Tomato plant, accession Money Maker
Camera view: tilt-top (135 deg); turntable rotation: 180 degrees
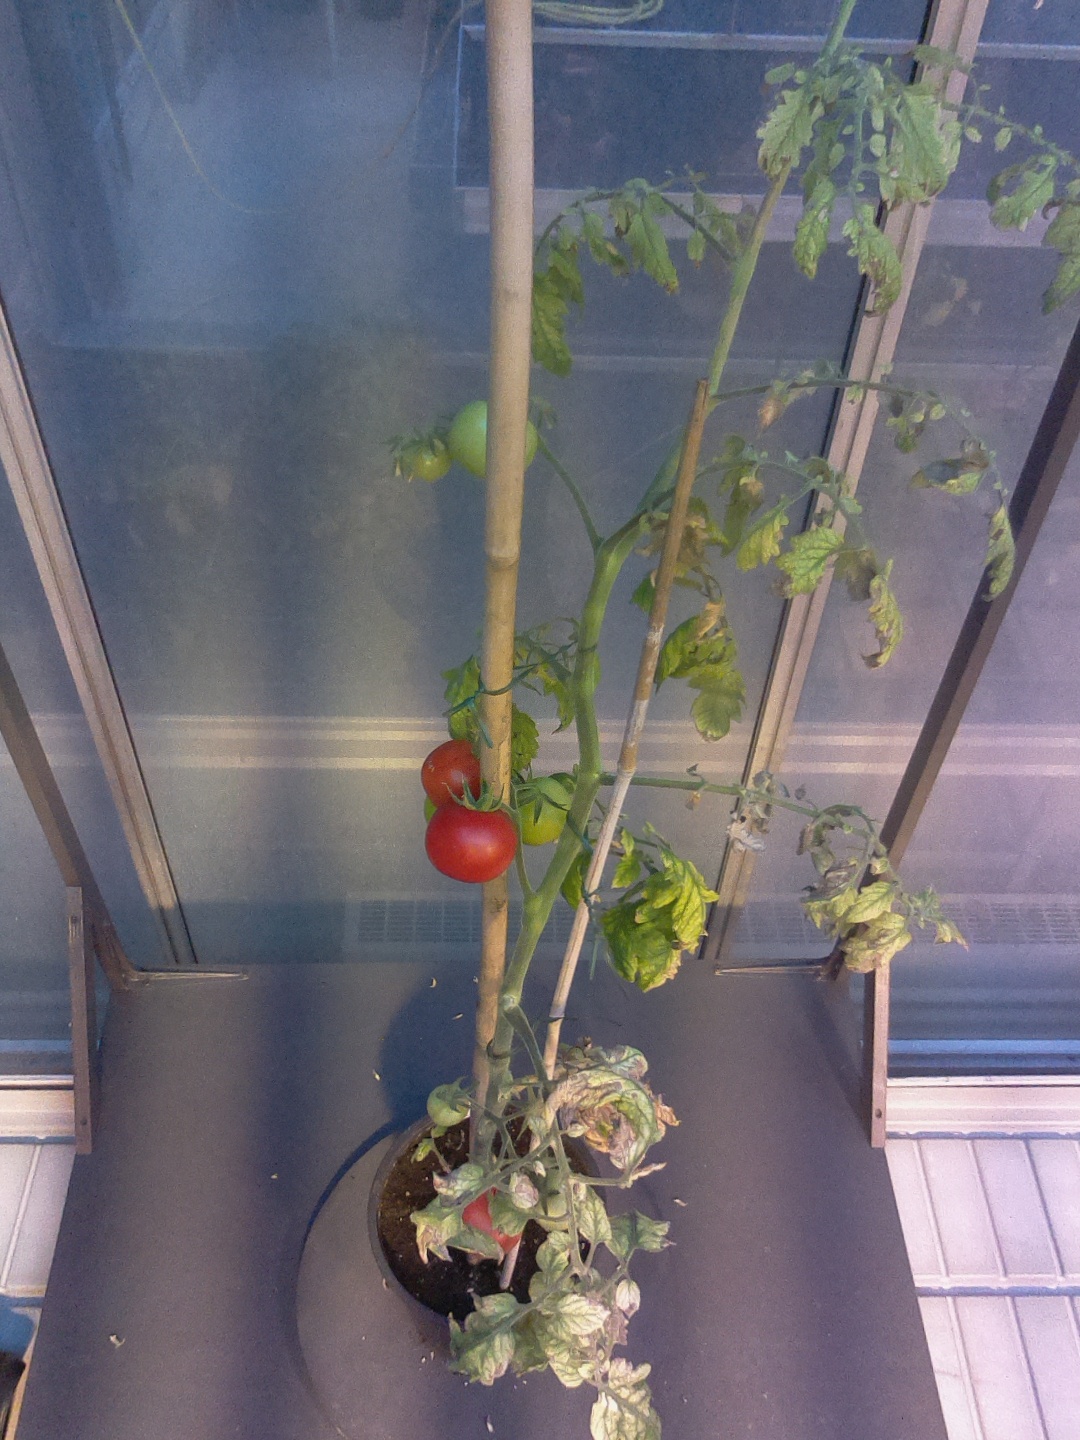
BBCH growth stage 83: 30%-40% of fruits show typical fully ripe color